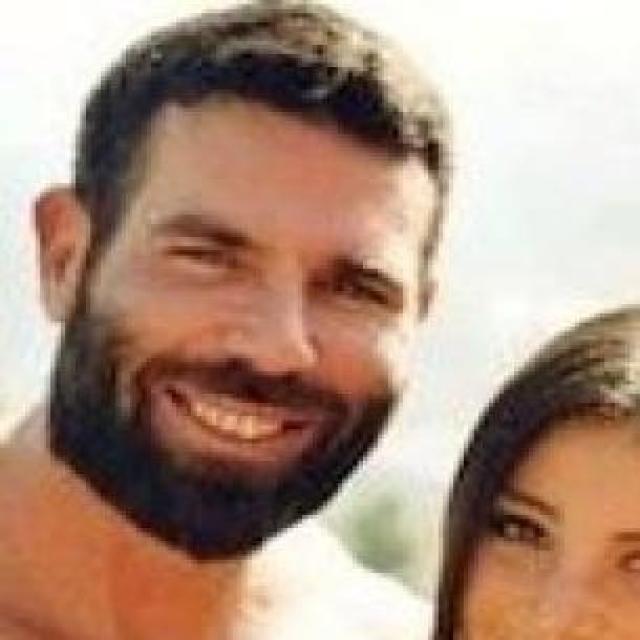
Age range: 21-44